Red Hill Underground Fuel Storage Facility

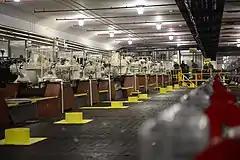
Inside Red Hill Fuel Storage Facility.

Subsequent analysis indicated that the leak was the result of faulty work and poor quality control by the Navy's contractor, compounded by a lack of quality assurance oversight by the Navy, as well as operator error. As a consequence, the Navy, in accordance with the Administrative Order on Consent, significantly improved the tank inspection, repair, and maintenance processes in their report submitted on October 11, 2016.